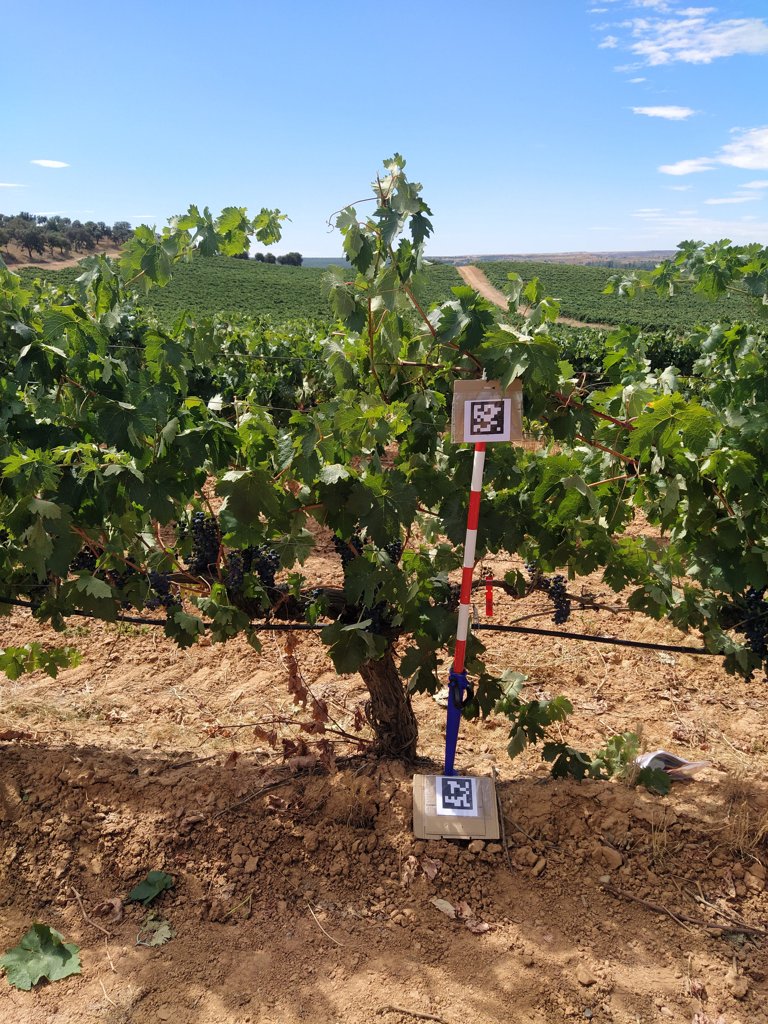
Berries visible: 490
Grape clusters: 12